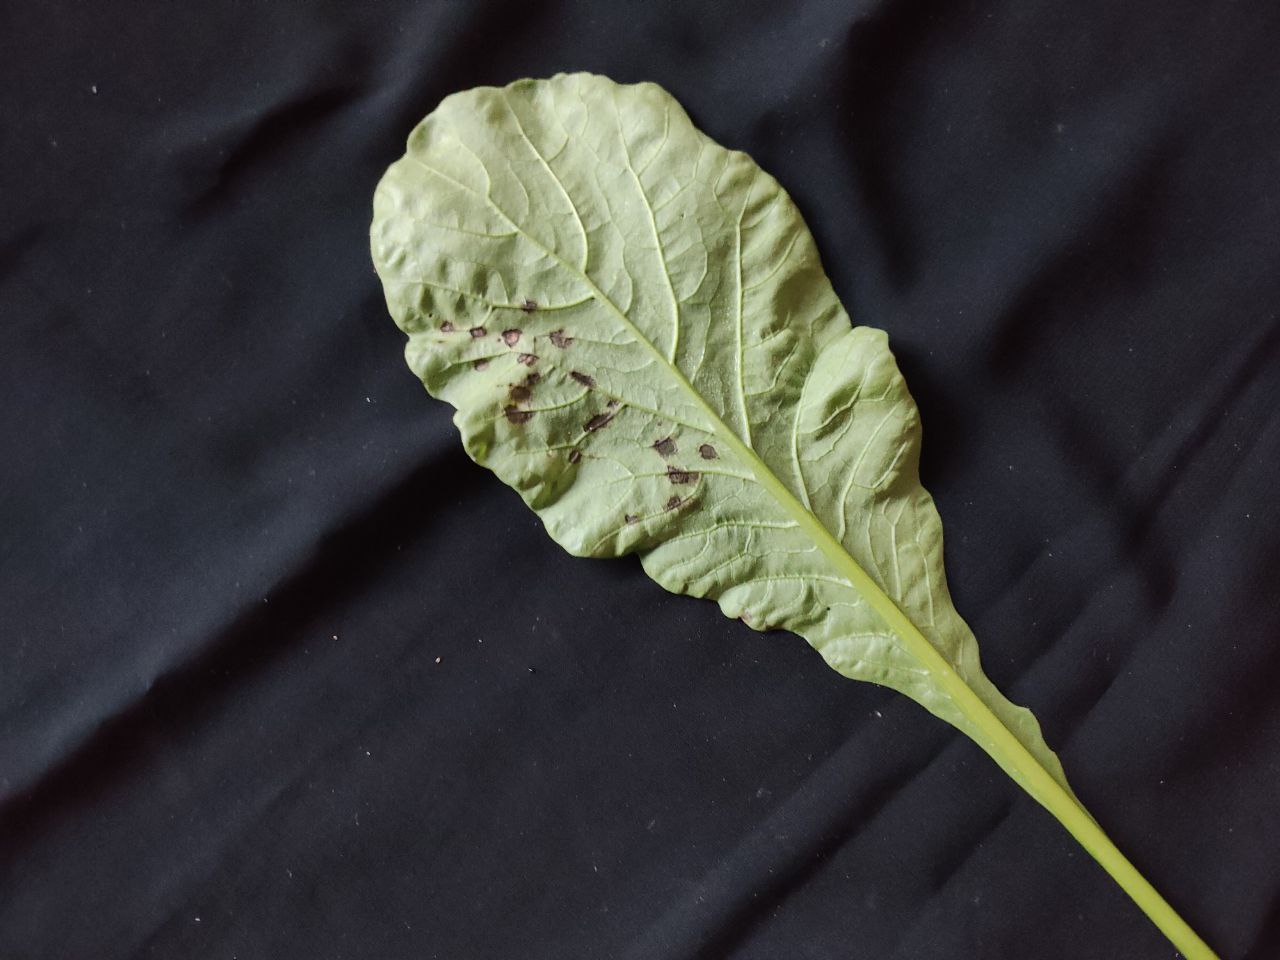
Label: Black leaf spot